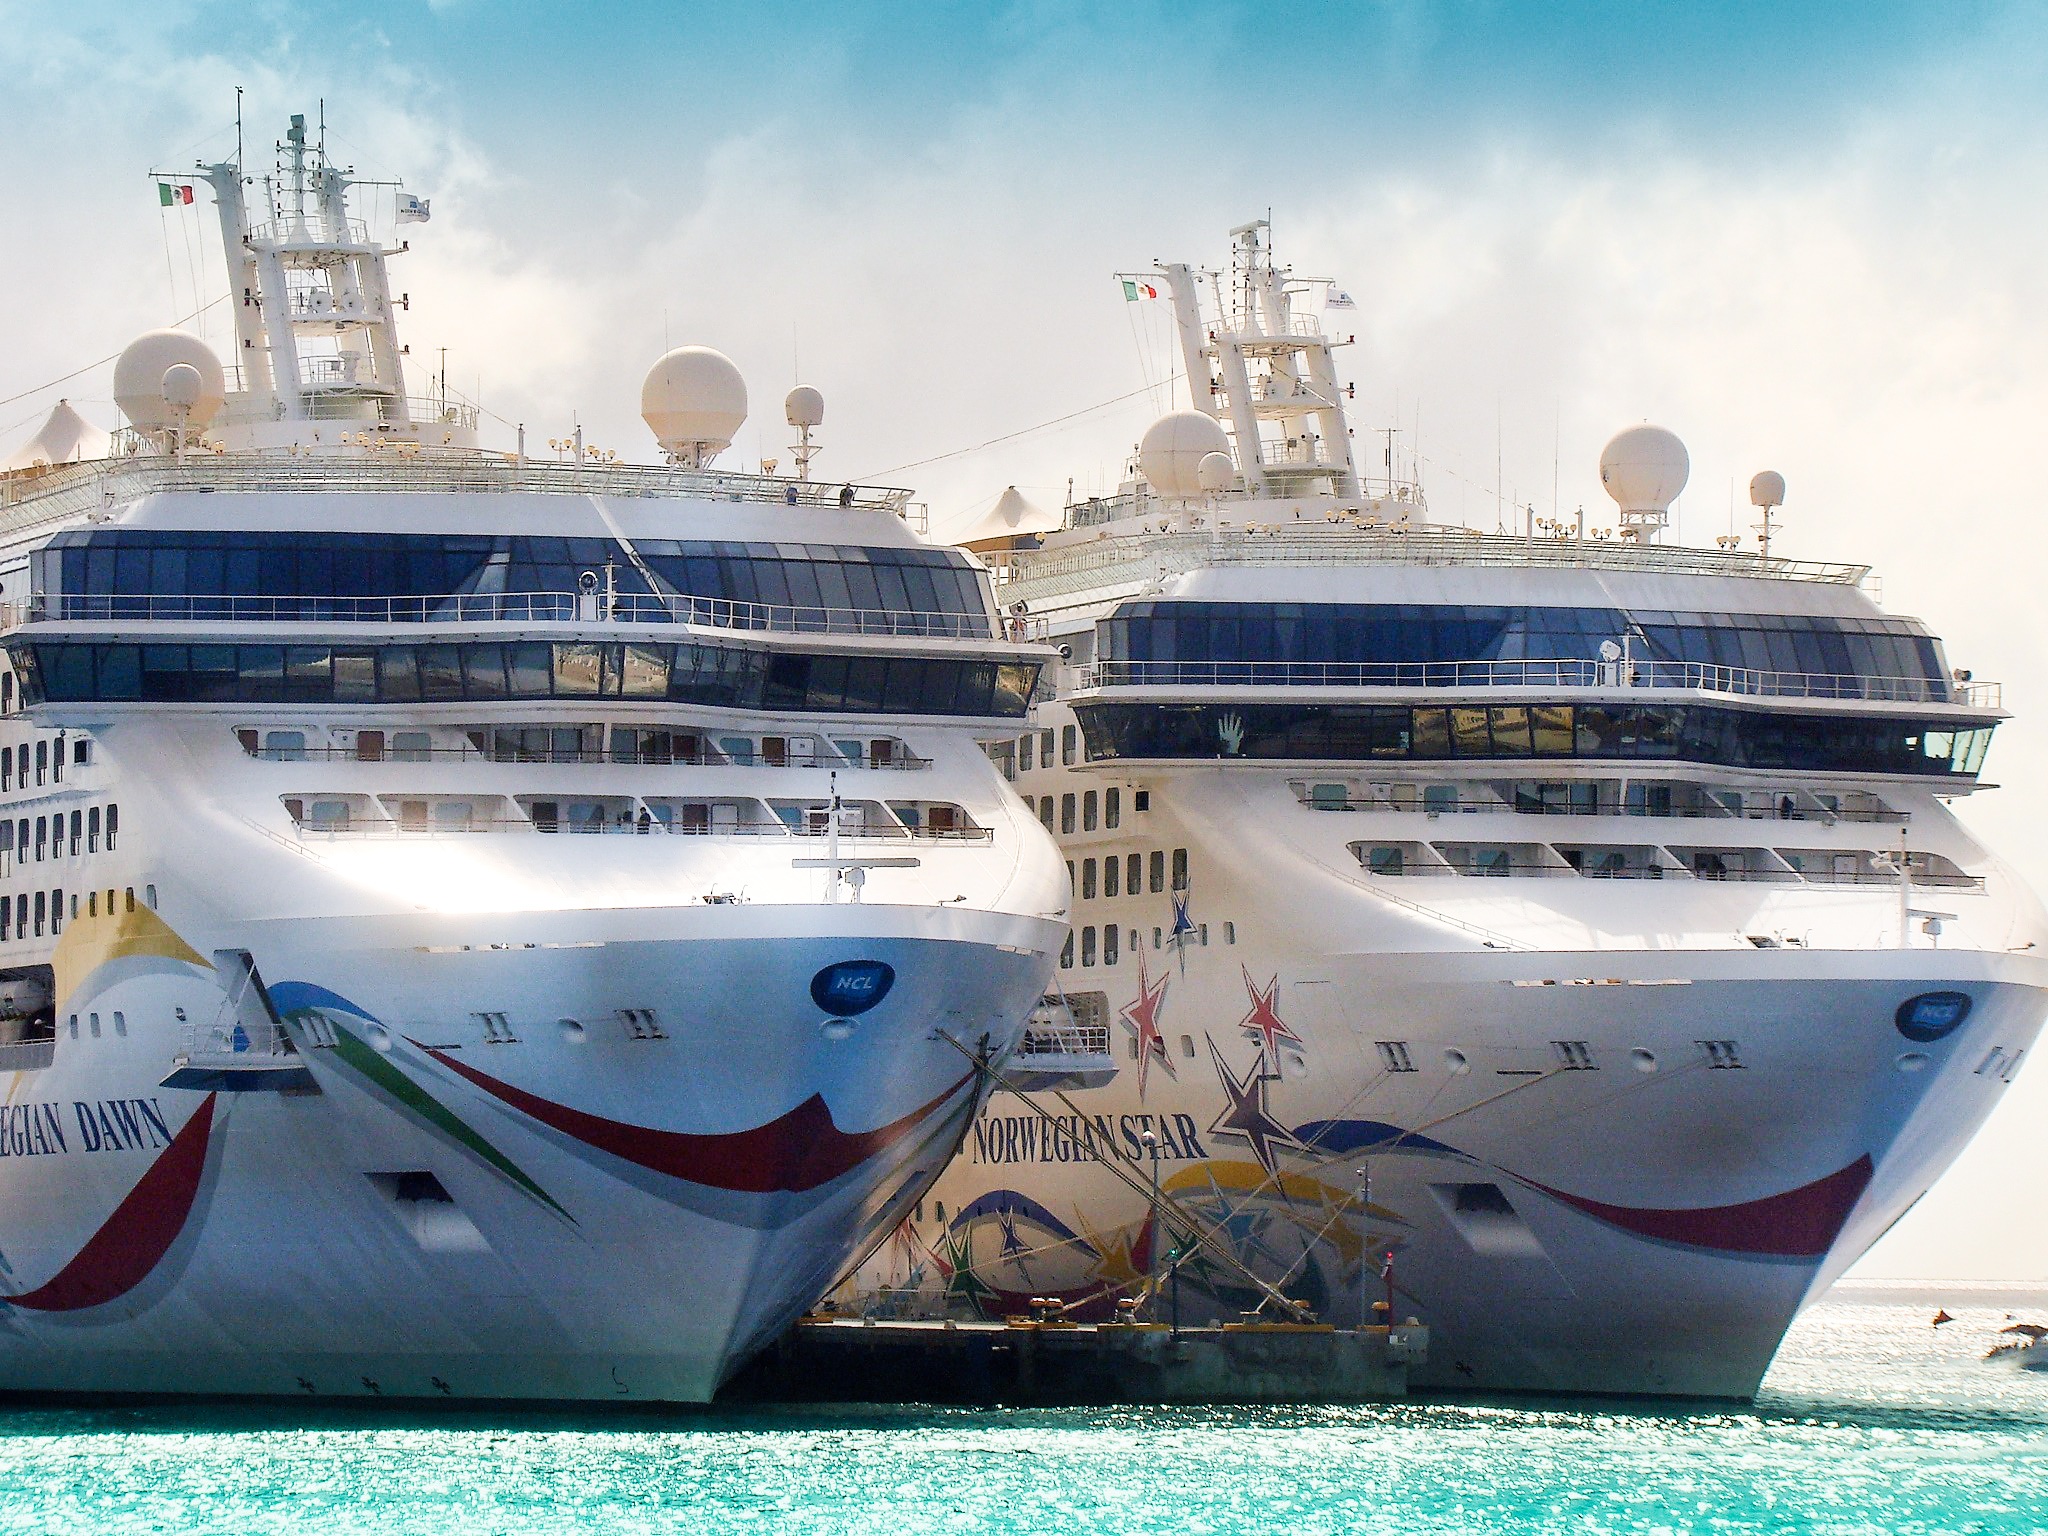
cruises, caribbean, mexico, cozumel, holiday, spring, sea, quintana roo, port, turquoise, island